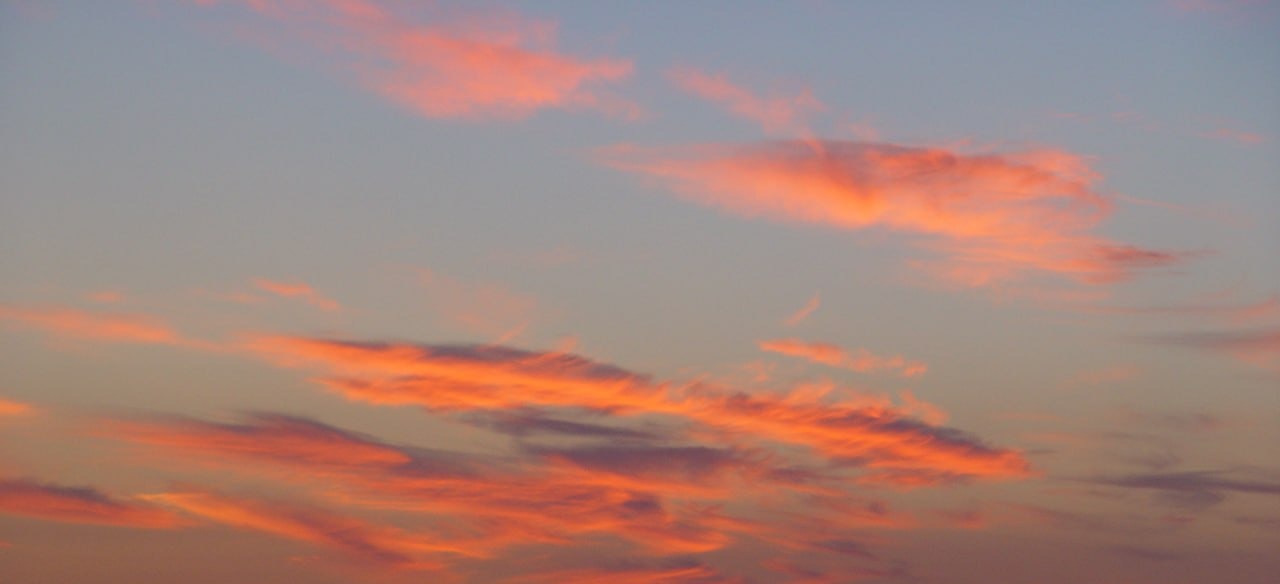
Cloud type: Cirrocumulus